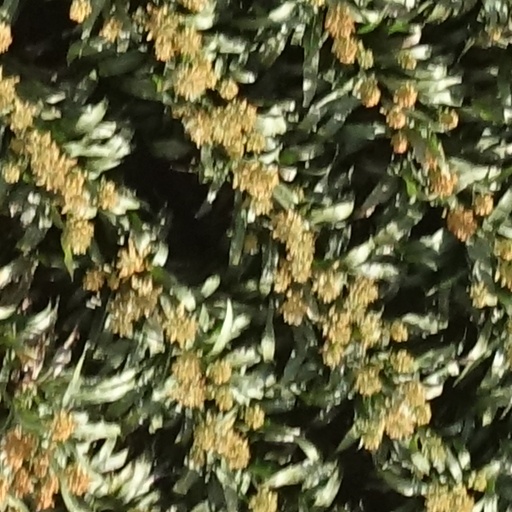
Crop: sorghum